Locate the barista tools in this POV image.
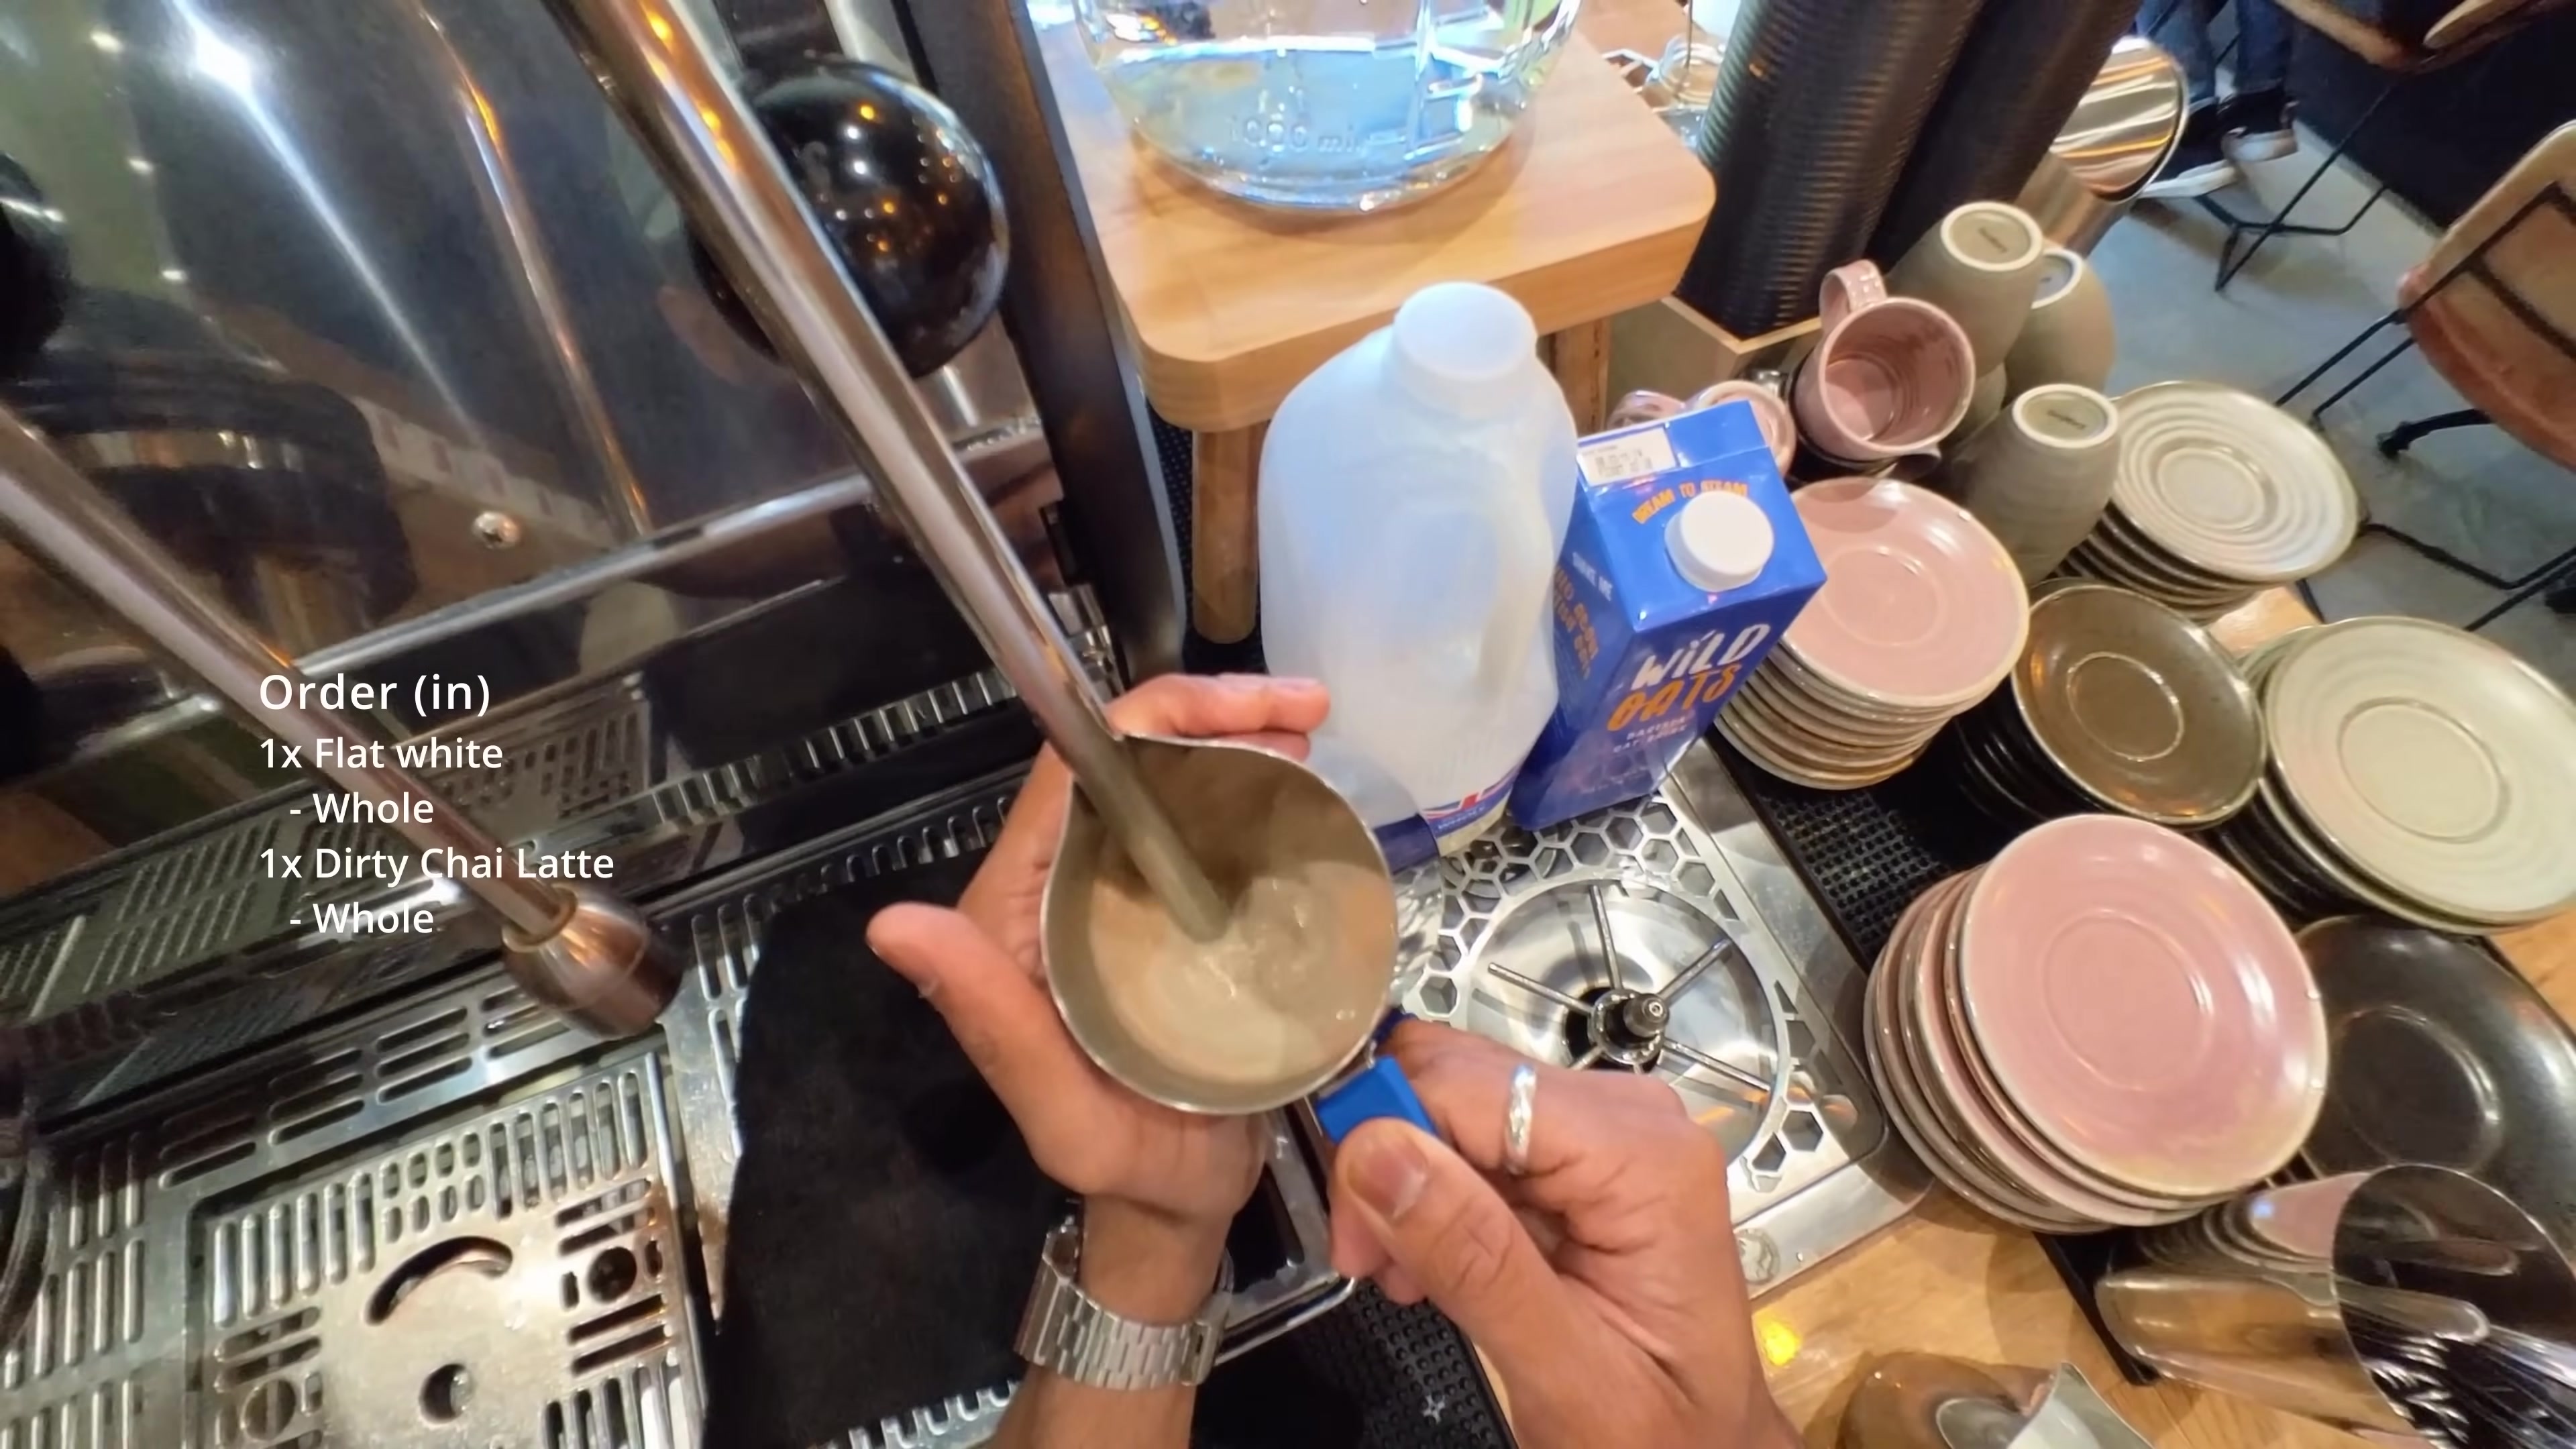
Detections: Milk Pitcher [399,496,544,769], Milk Container [484,194,614,597], Cup [691,196,763,320], Hand [331,462,520,842], Steam Wand [0,279,266,709], Milk Container [582,277,705,586], Steam Wand [193,0,485,653], Hand [517,620,706,1000]